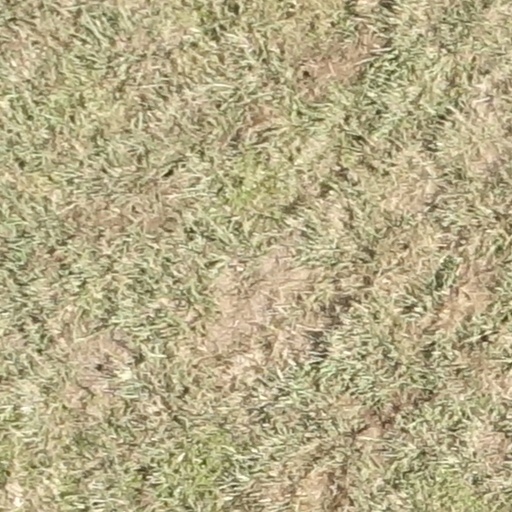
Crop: sorghum